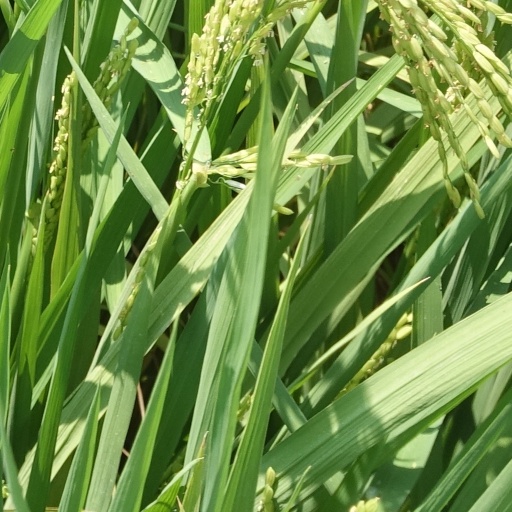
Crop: rice